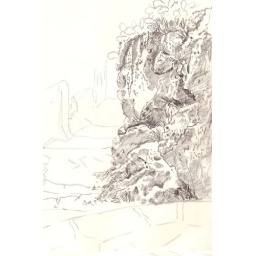
A study of a small cliff wall onpart the many flights of steps up to the church near us.